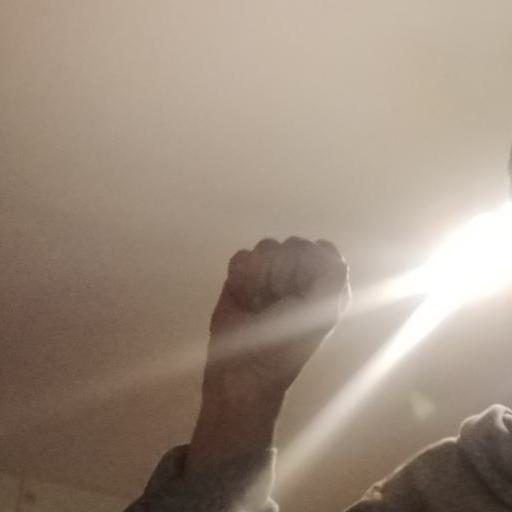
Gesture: fist